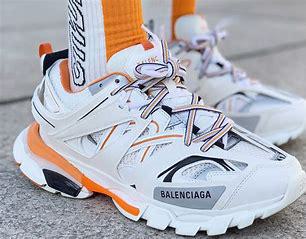
Brand: Balenciaga
Model: Track